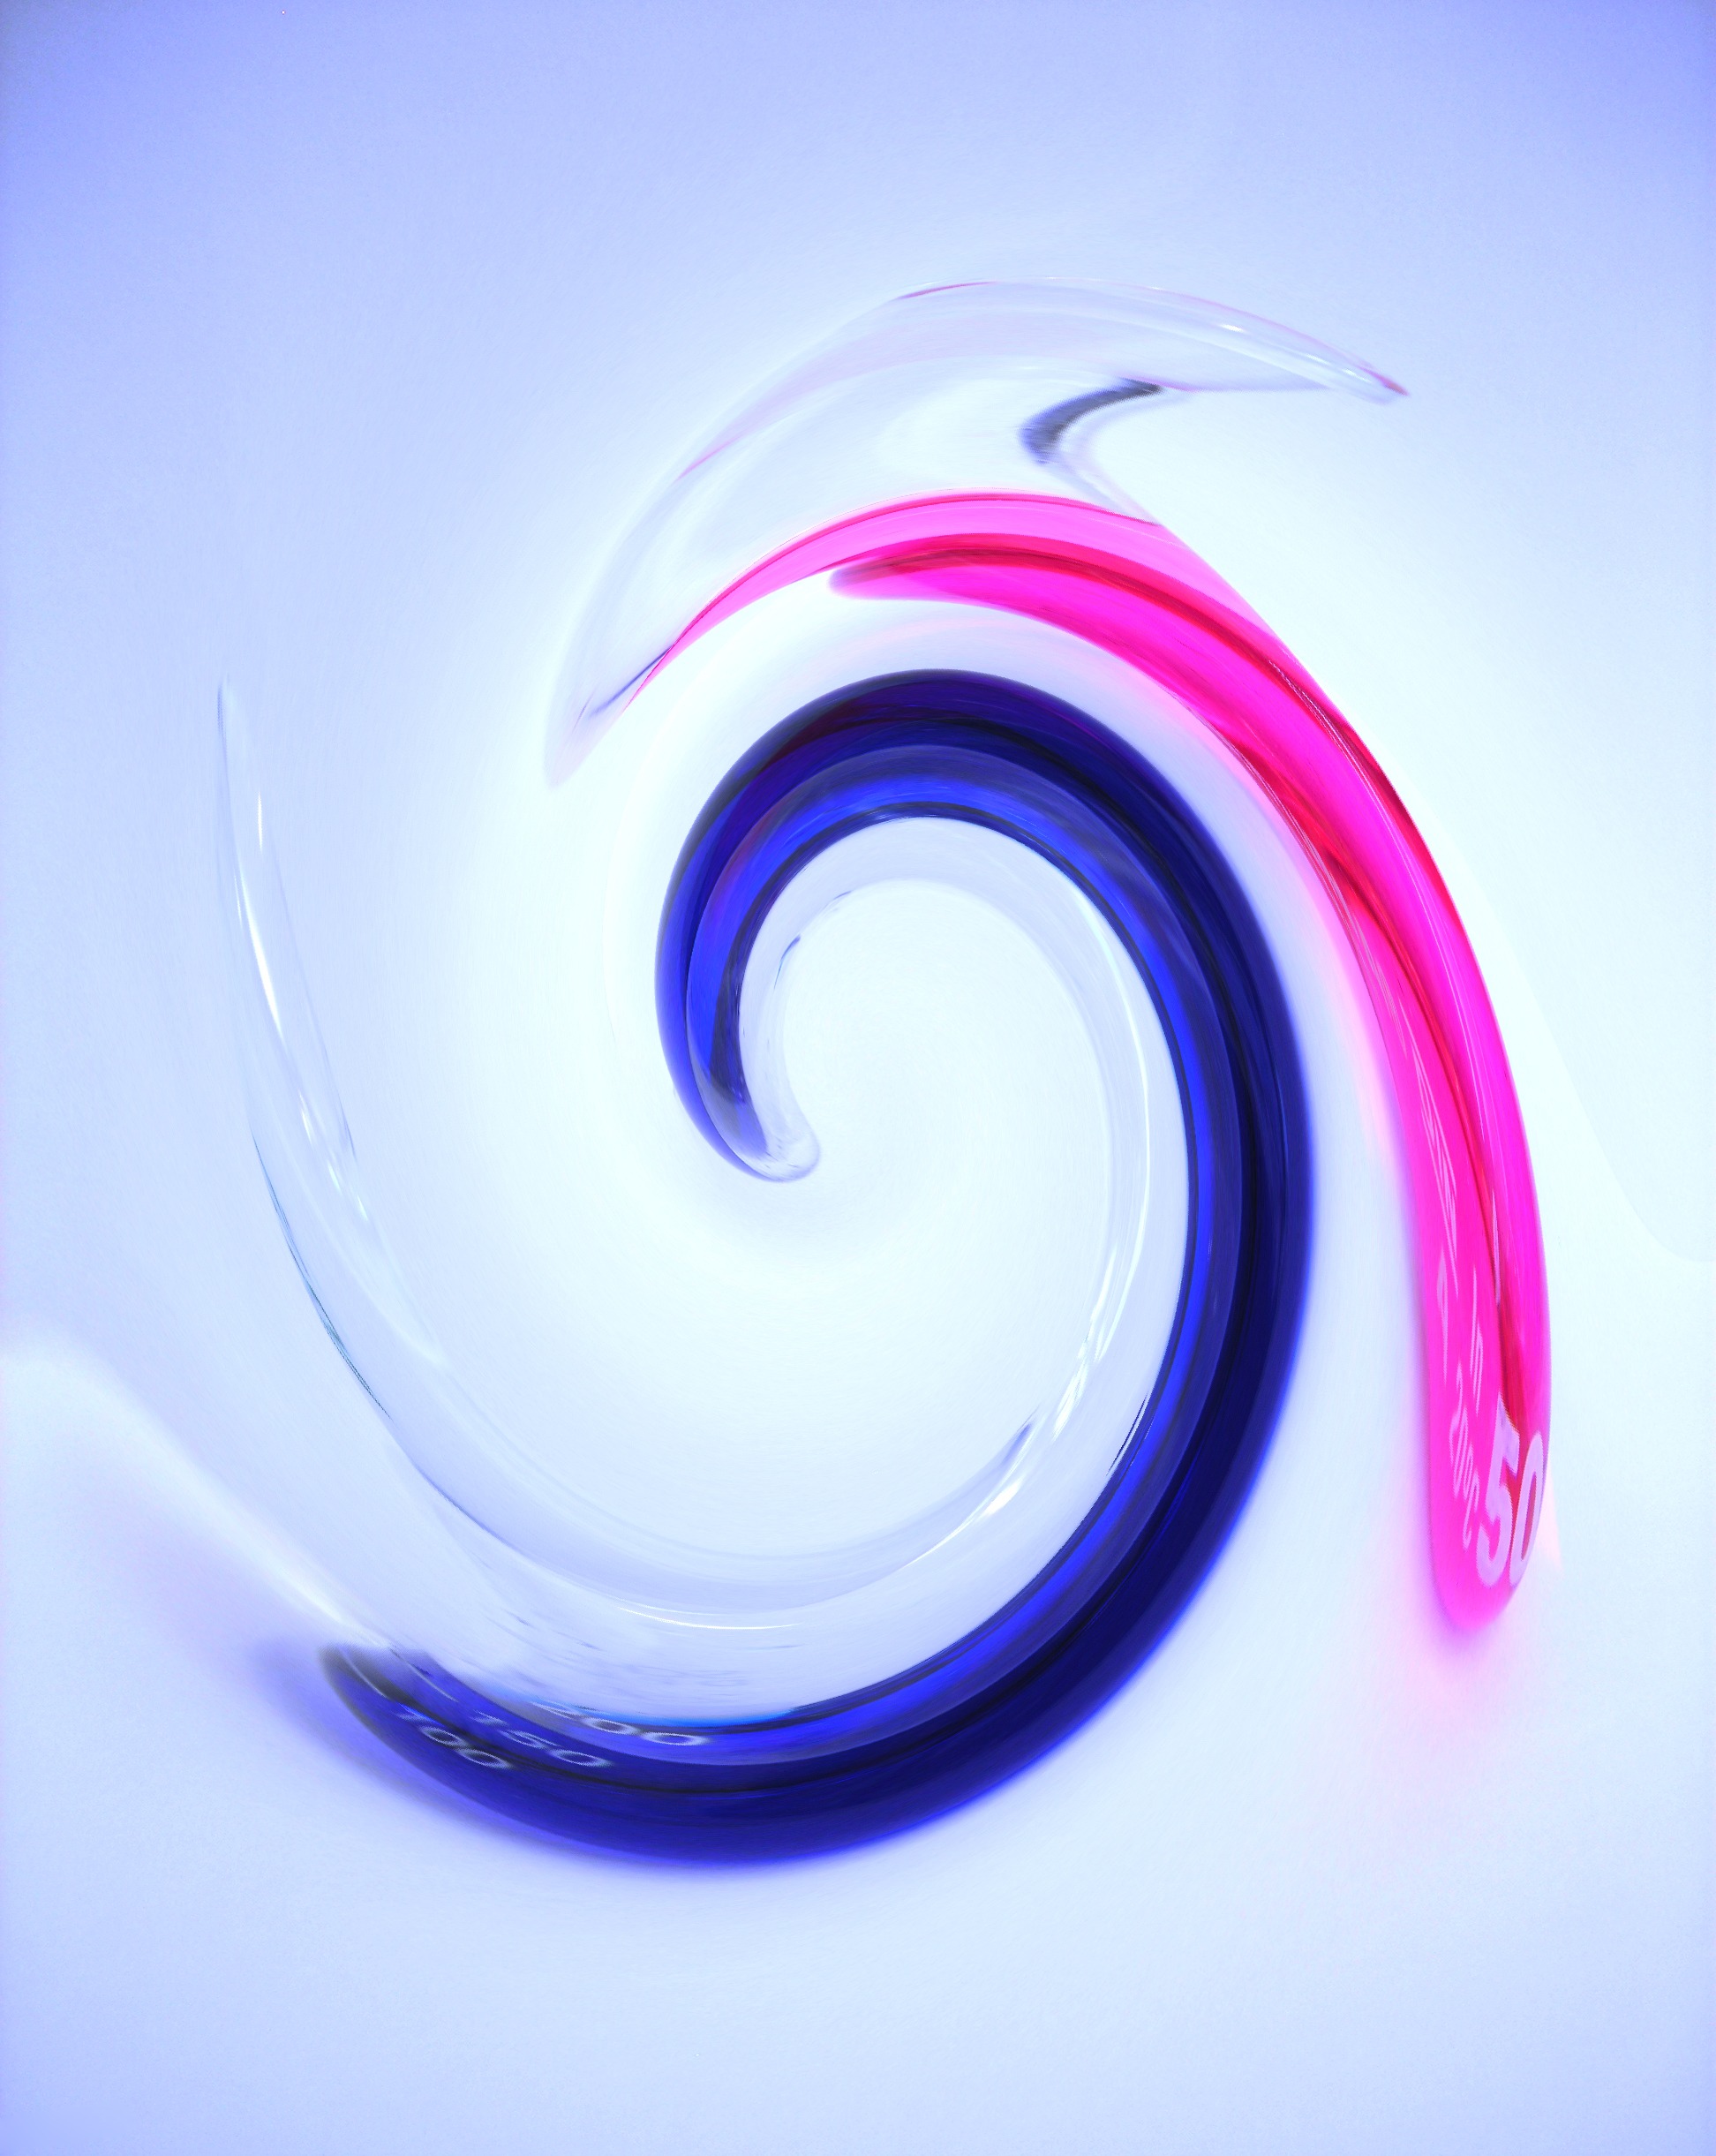
hand, spiral, wave, purple, glass, number, line, red, color, blue, ear, pink, lip, circle, font, illustration, toxic, laboratory, mix, organ, magenta, solution, chemistry, interactive, piston